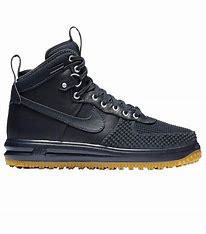
Brand: Nike
Model: Lunar Force 1 Duckboot